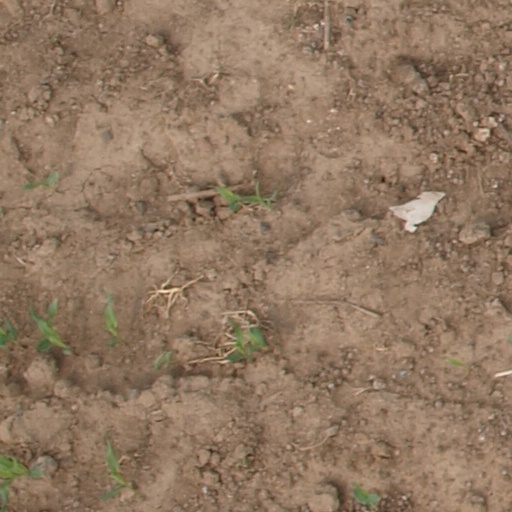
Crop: maize; corn